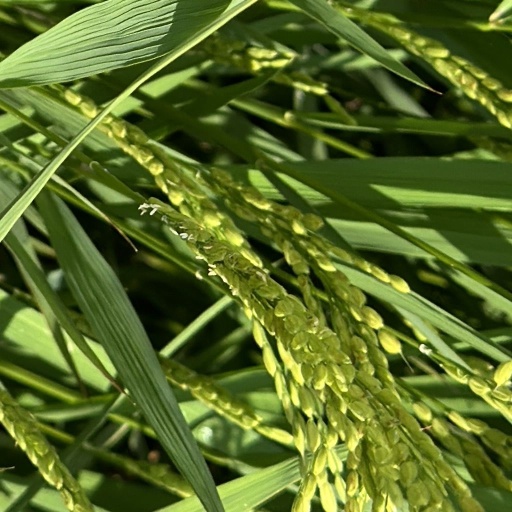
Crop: rice